Mark of the Vampire

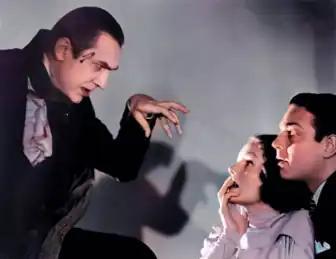
Colored publicity shot of Bela Lugosi with Elizabeth Allan and Henry Wadsworth

The film's screenplay was co-written by Guy Endore, who had previously written the novels for "The Werewolf of Paris" (1933) and "Babouk" (1934). The film had the working title "Vampires of Prague".